Mariusz Stępiński

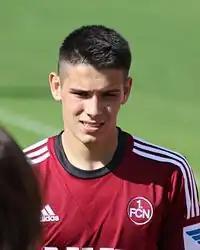
Stępiński as a Nürnberg player in 2013

Mariusz Paweł Stępiński (born 12 May 1995) is a Polish professional footballer who plays as a striker for Cypriot club Omonia.